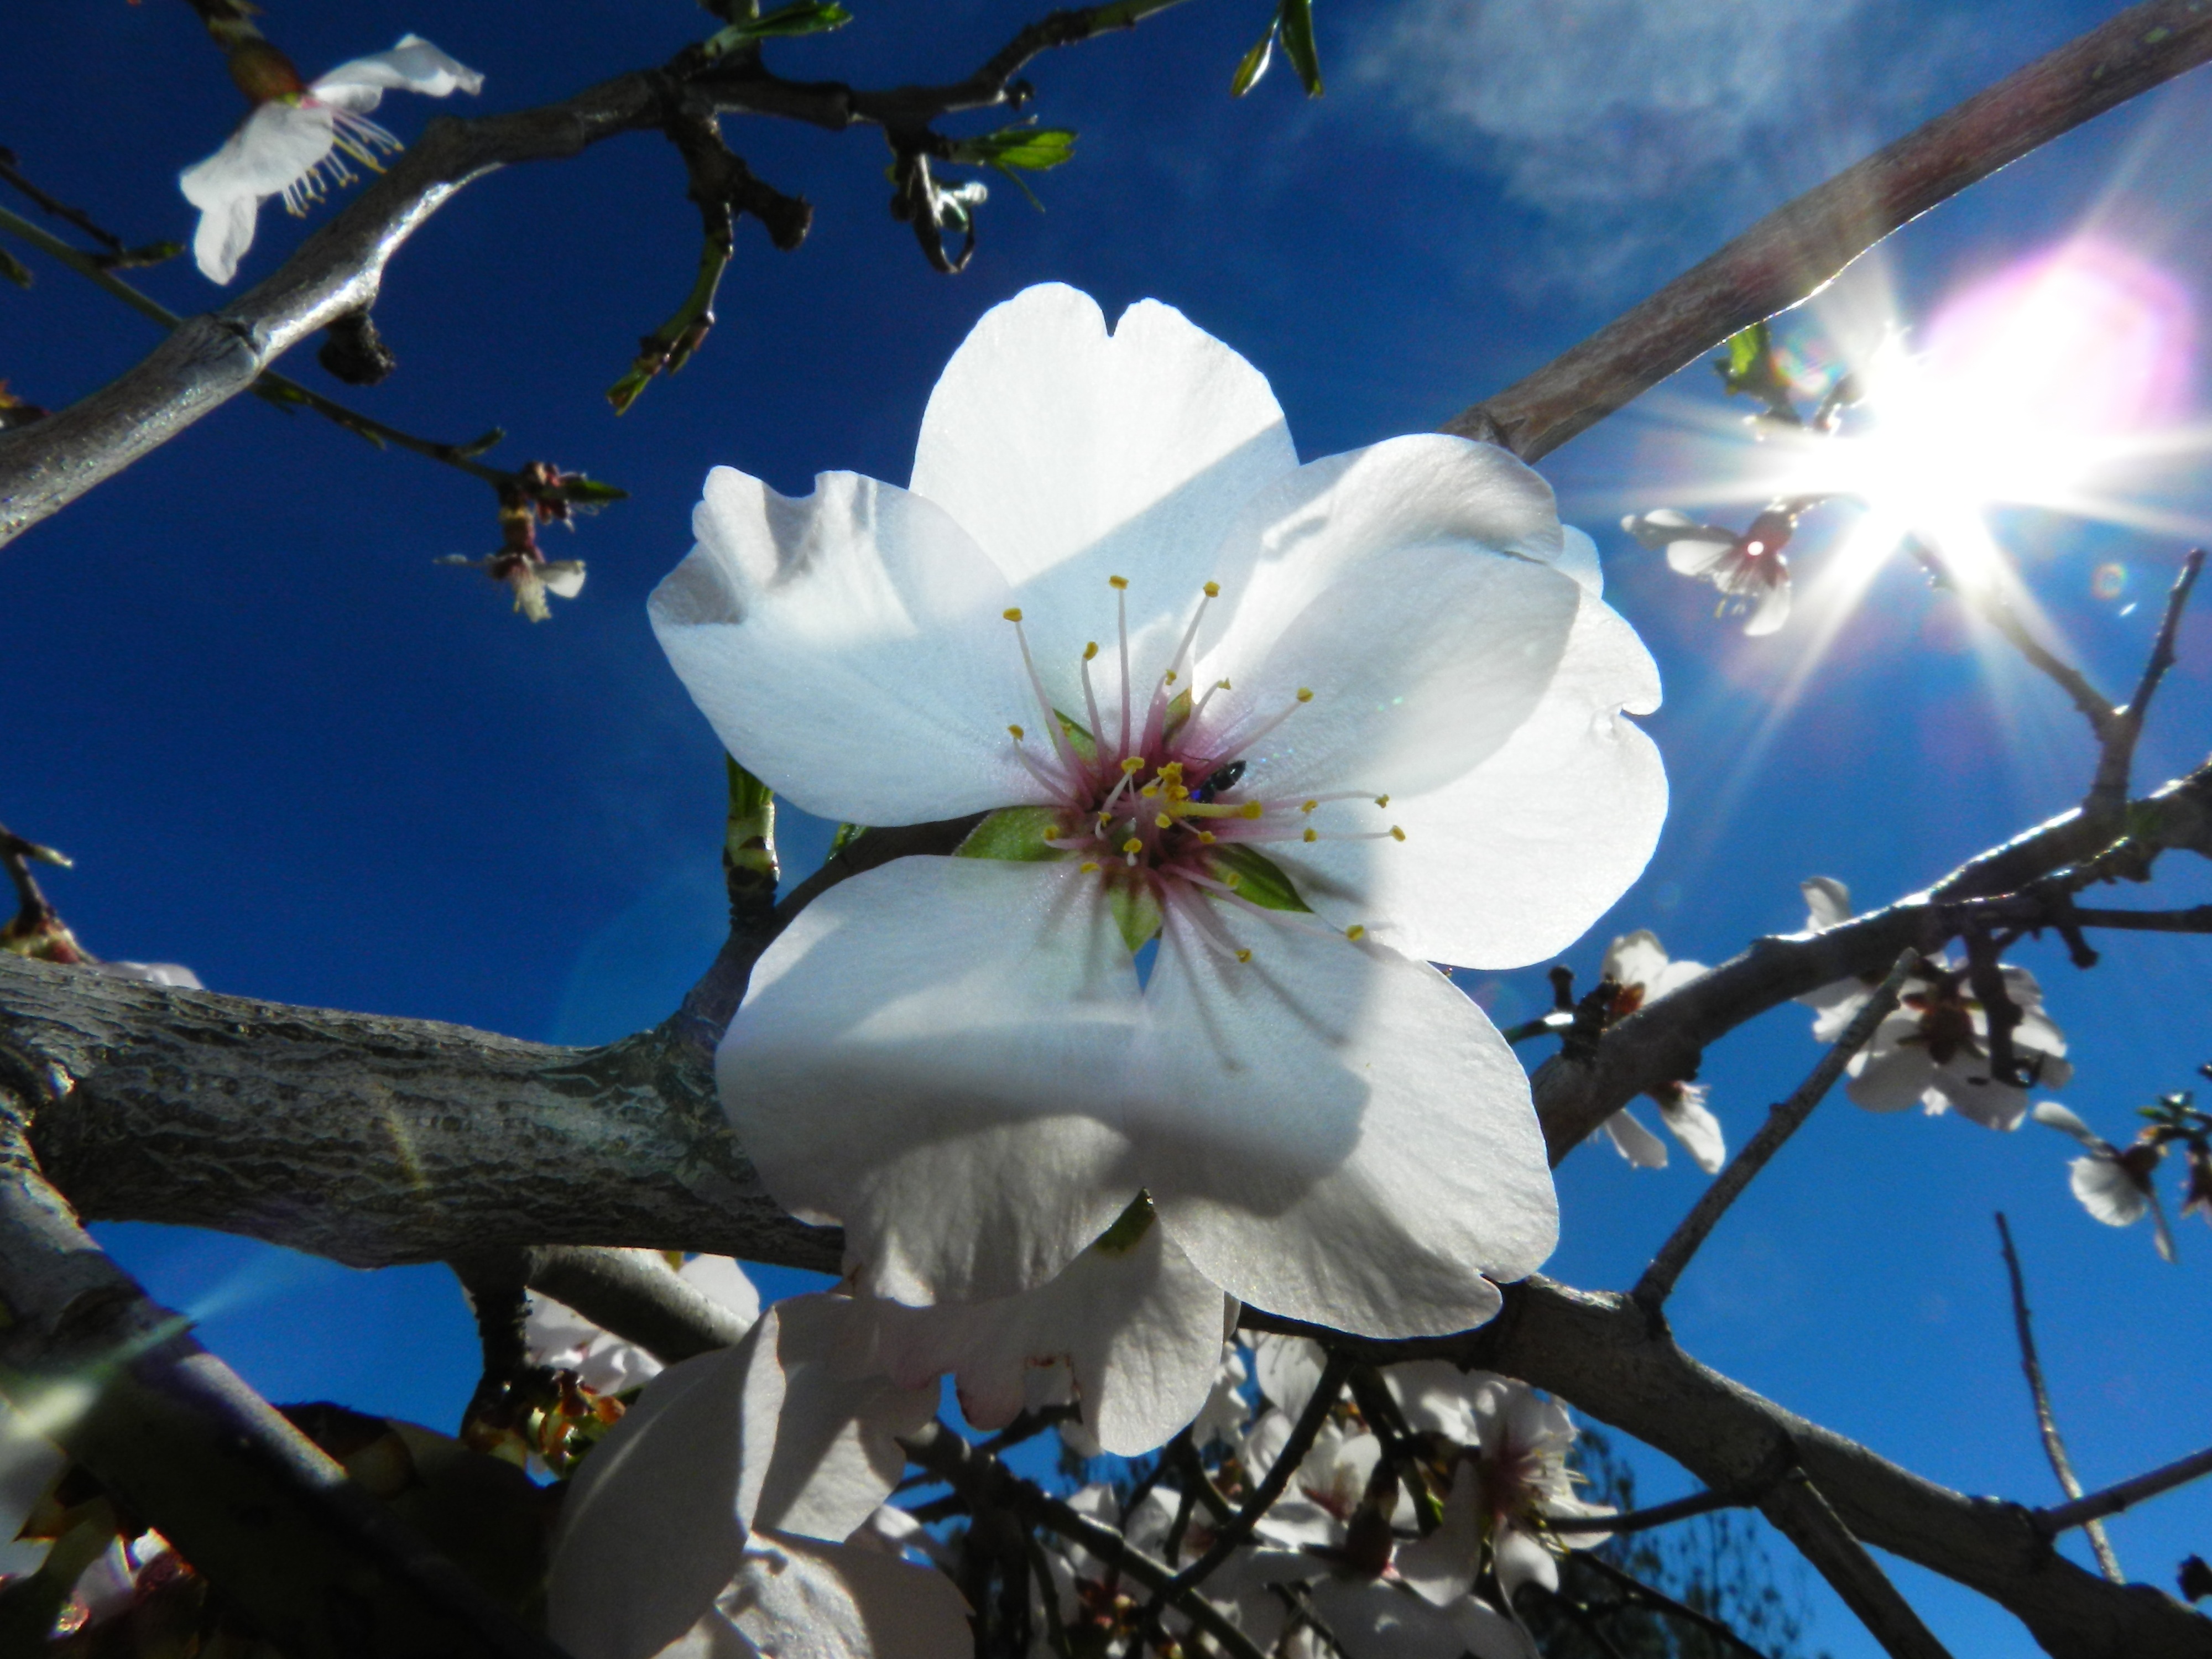
branch, blossom, plant, white, sunlight, flower, petal, spring, produce, flora, cherry blossom, flowering plant, almond tree nature, land plant